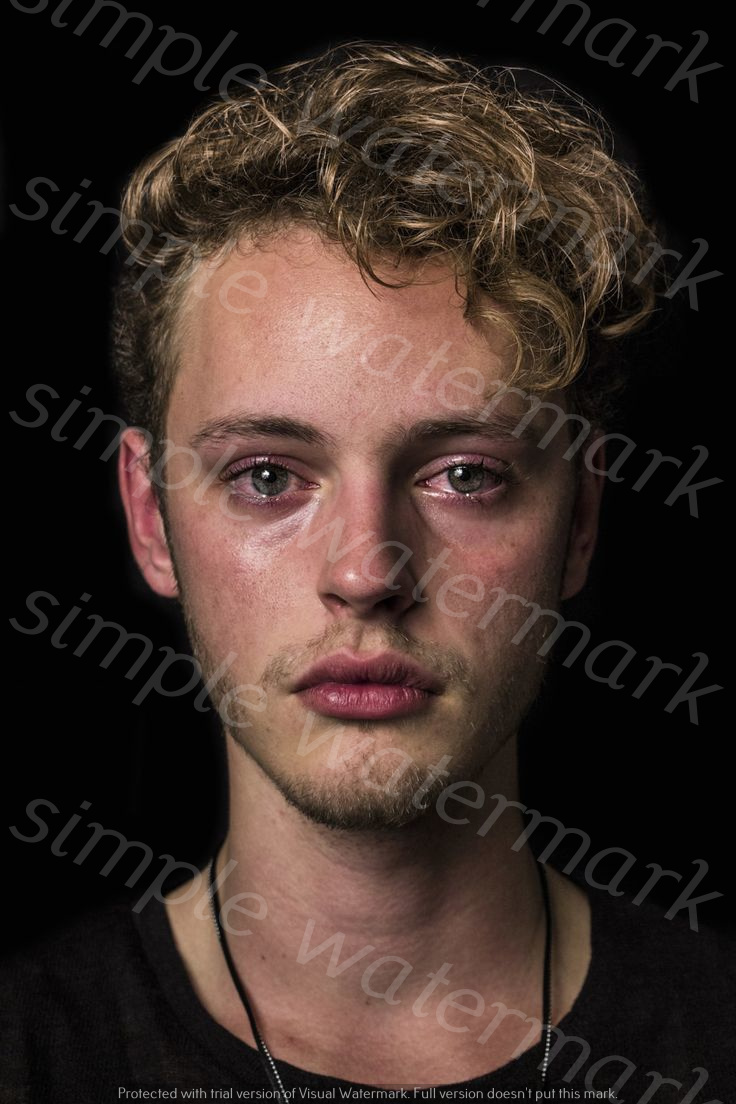
Label: Watermark